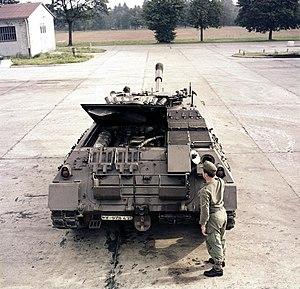
Le Kanonenjagdpanzer était un chasseur de chars allemand de la guerre froide équipé d'un canon antichar de 90mm, provenant de chars M47 Patton obsolètes. Son design était très similaire à celui du Jagdpanzer IV de la Seconde Guerre mondiale. Le Ru 251, un projet de char léger de reconnaissance, est basé sur son châssis.